Strike fighter

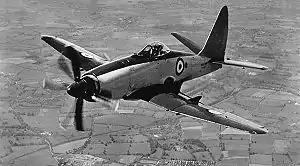
The Westland Wyvern

The term entered normal use in the United States Navy by the end of the 1970s, becoming the official description of the new McDonnell Douglas F/A-18 Hornet. In 1983, the U.S. Navy even renamed each existing Fighter Attack Squadron to Strike Fighter Squadron to emphasize the air-to-surface mission (as the "Fighter Attack" designation was confused with the "Fighter" designation, which flew pure air-to-air missions).